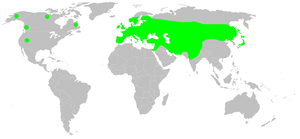
Araniella cucurbitina est une espèce d'araignées aranéomorphes de la famille des Araneidae.